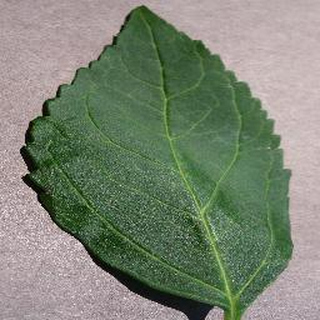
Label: healthy_cherry